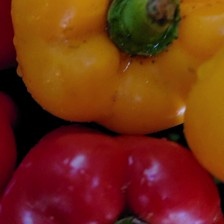
Label: capsicum